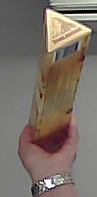
Product: toblerone_white